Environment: lab
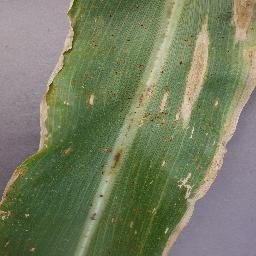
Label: northern_corn_leaf_blight